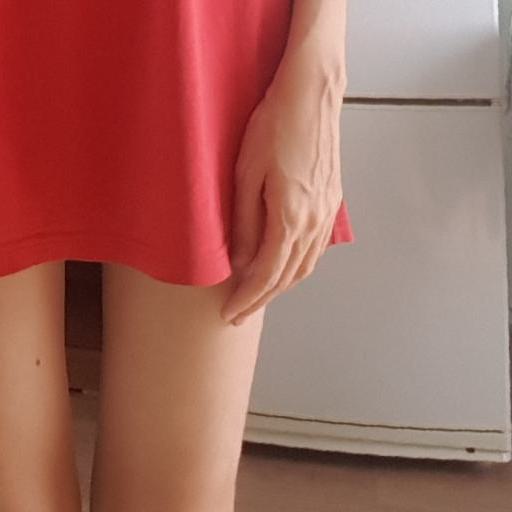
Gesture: no_gesture